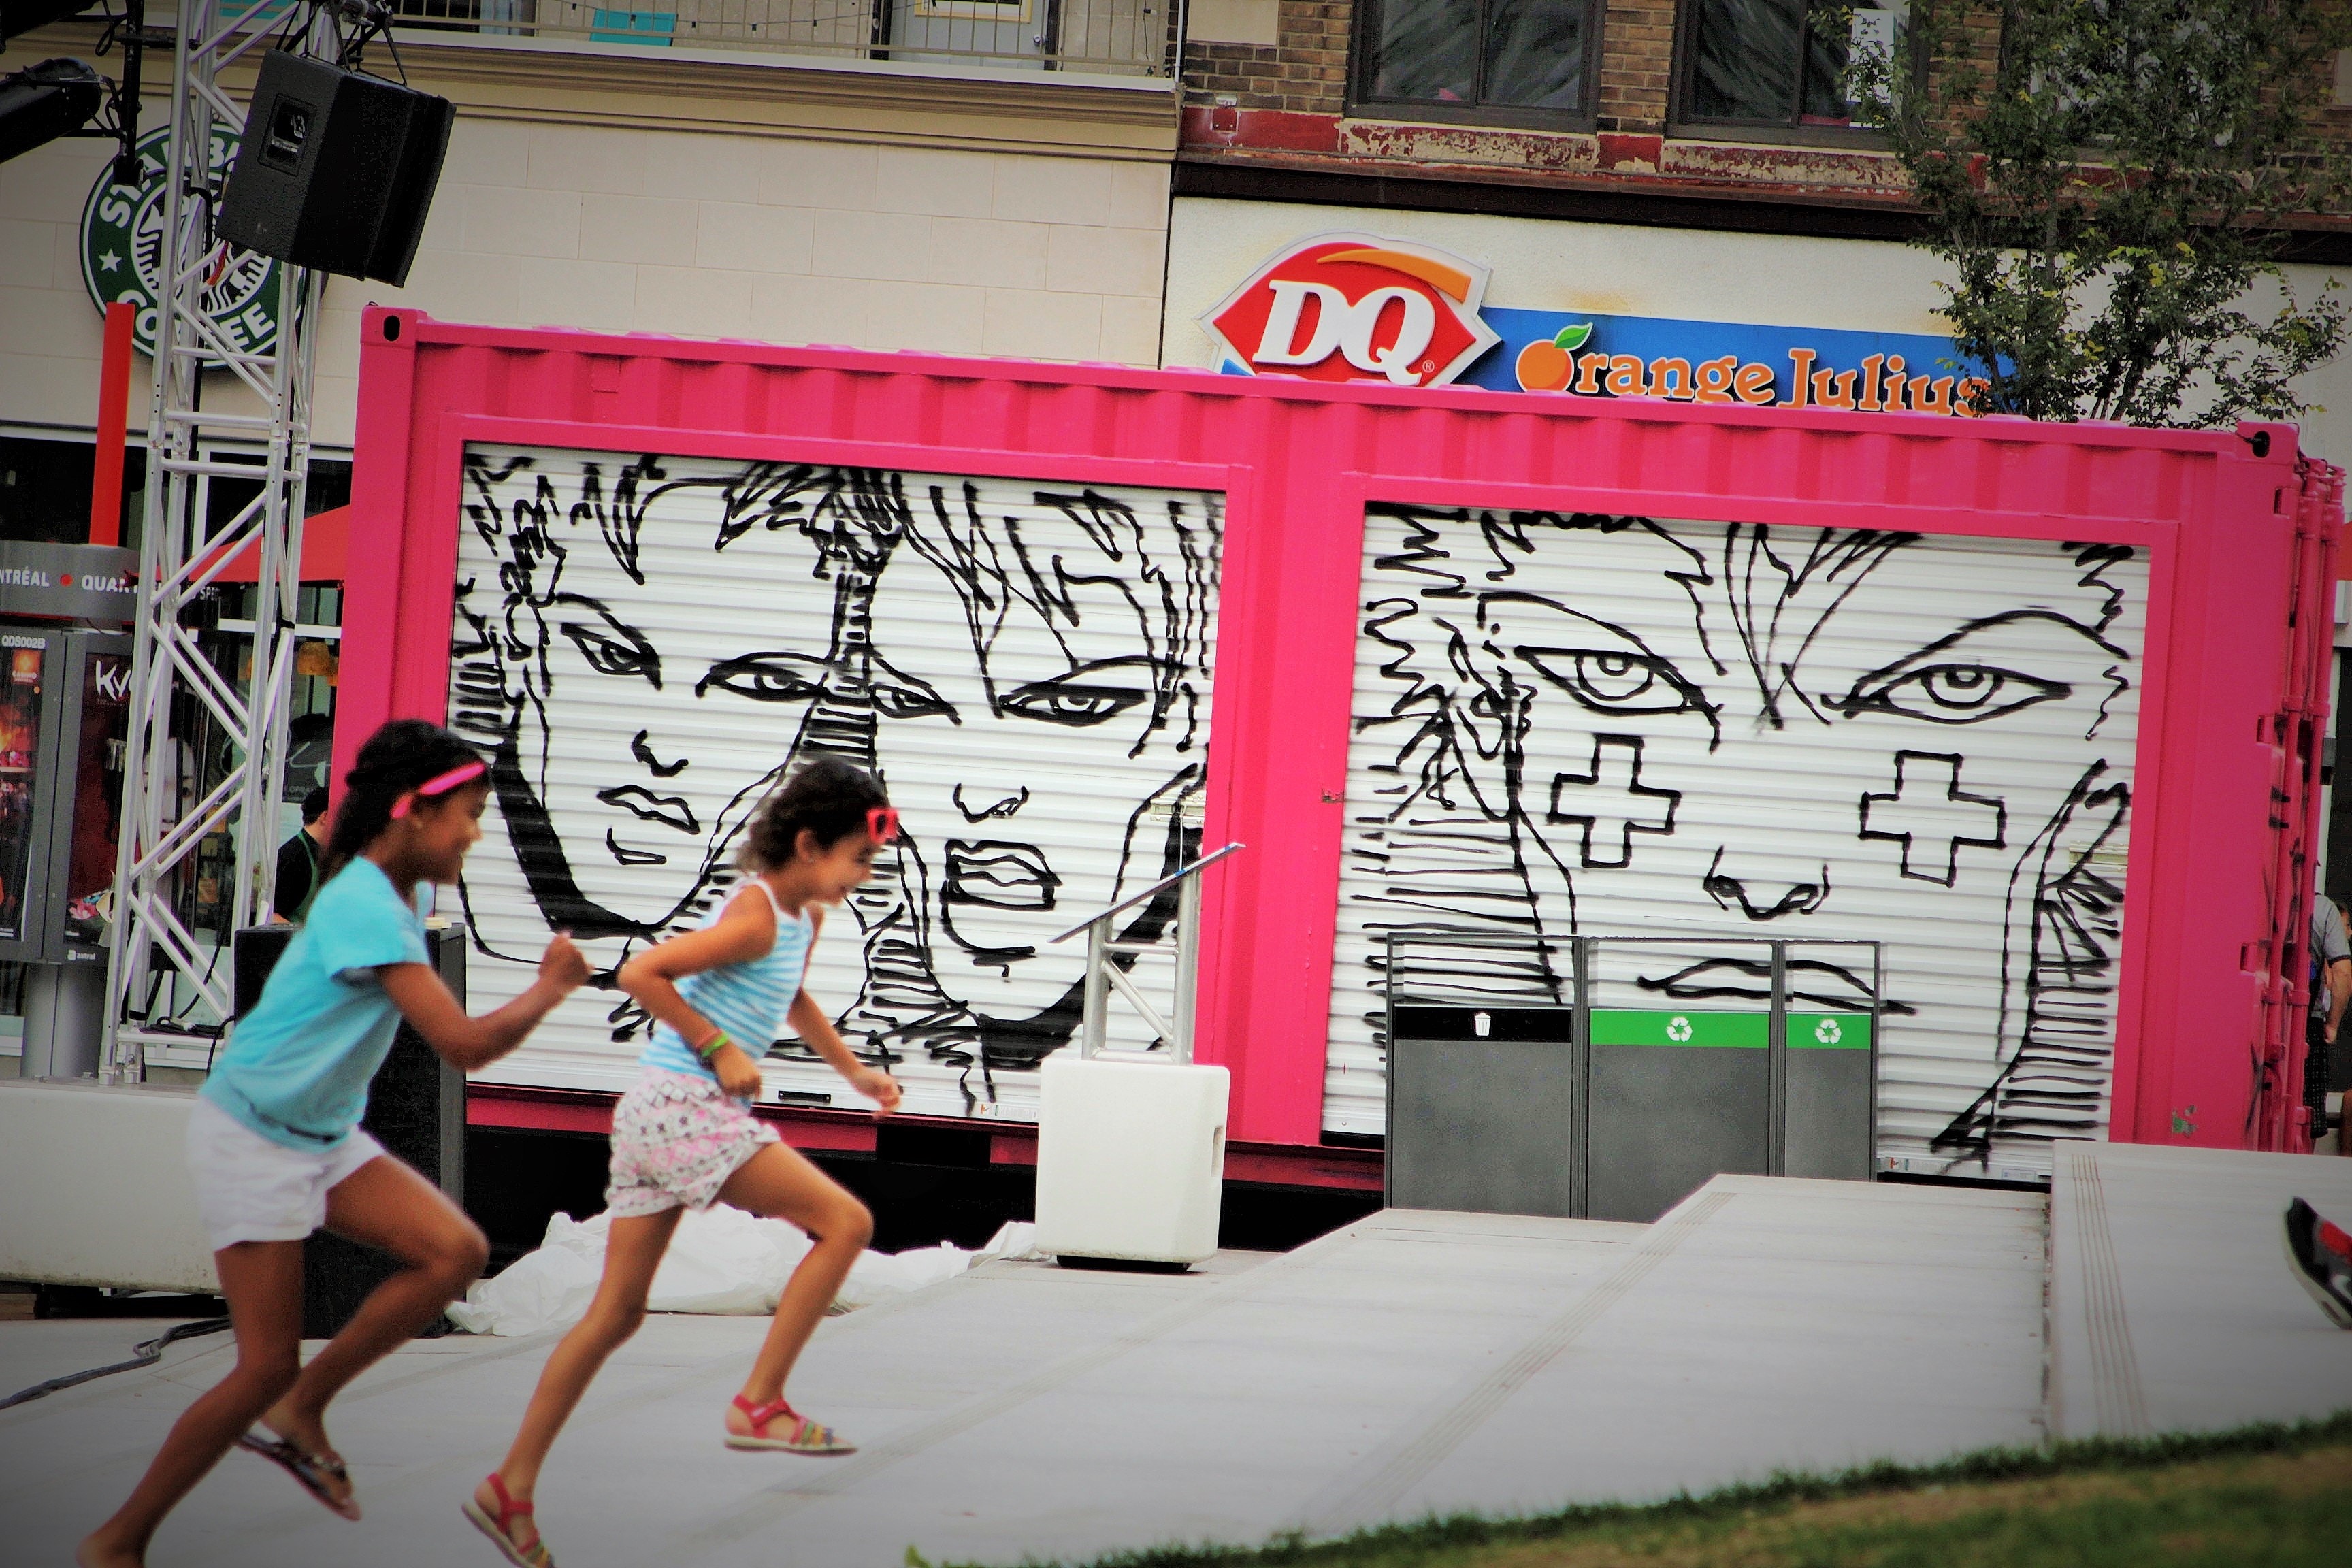
wall, color, graffiti, art, design, mural